Keita Inoue

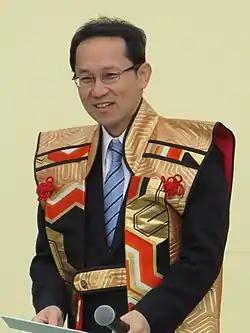
Inoue at a event in November 2016.

is a Japanese professional shogi player, ranked 9-dan. He is an executive director of the Japan Shogi Association.